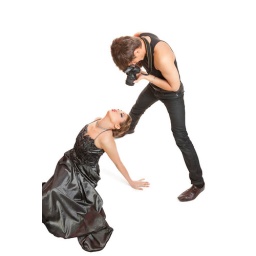
Young adult female Caucasian model being photographed in studio by young male photographer.